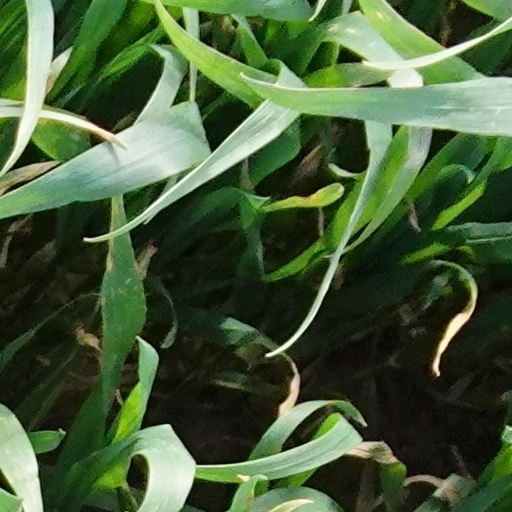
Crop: wheat